Cement Mills, Queensland

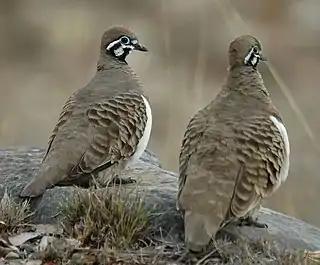
Squatter pigeons at Cement Mills, 2006

Cement Mills is a rural locality in the Goondiwindi Region, Queensland, Australia. In the , Cement Mills had a population of 11 people.